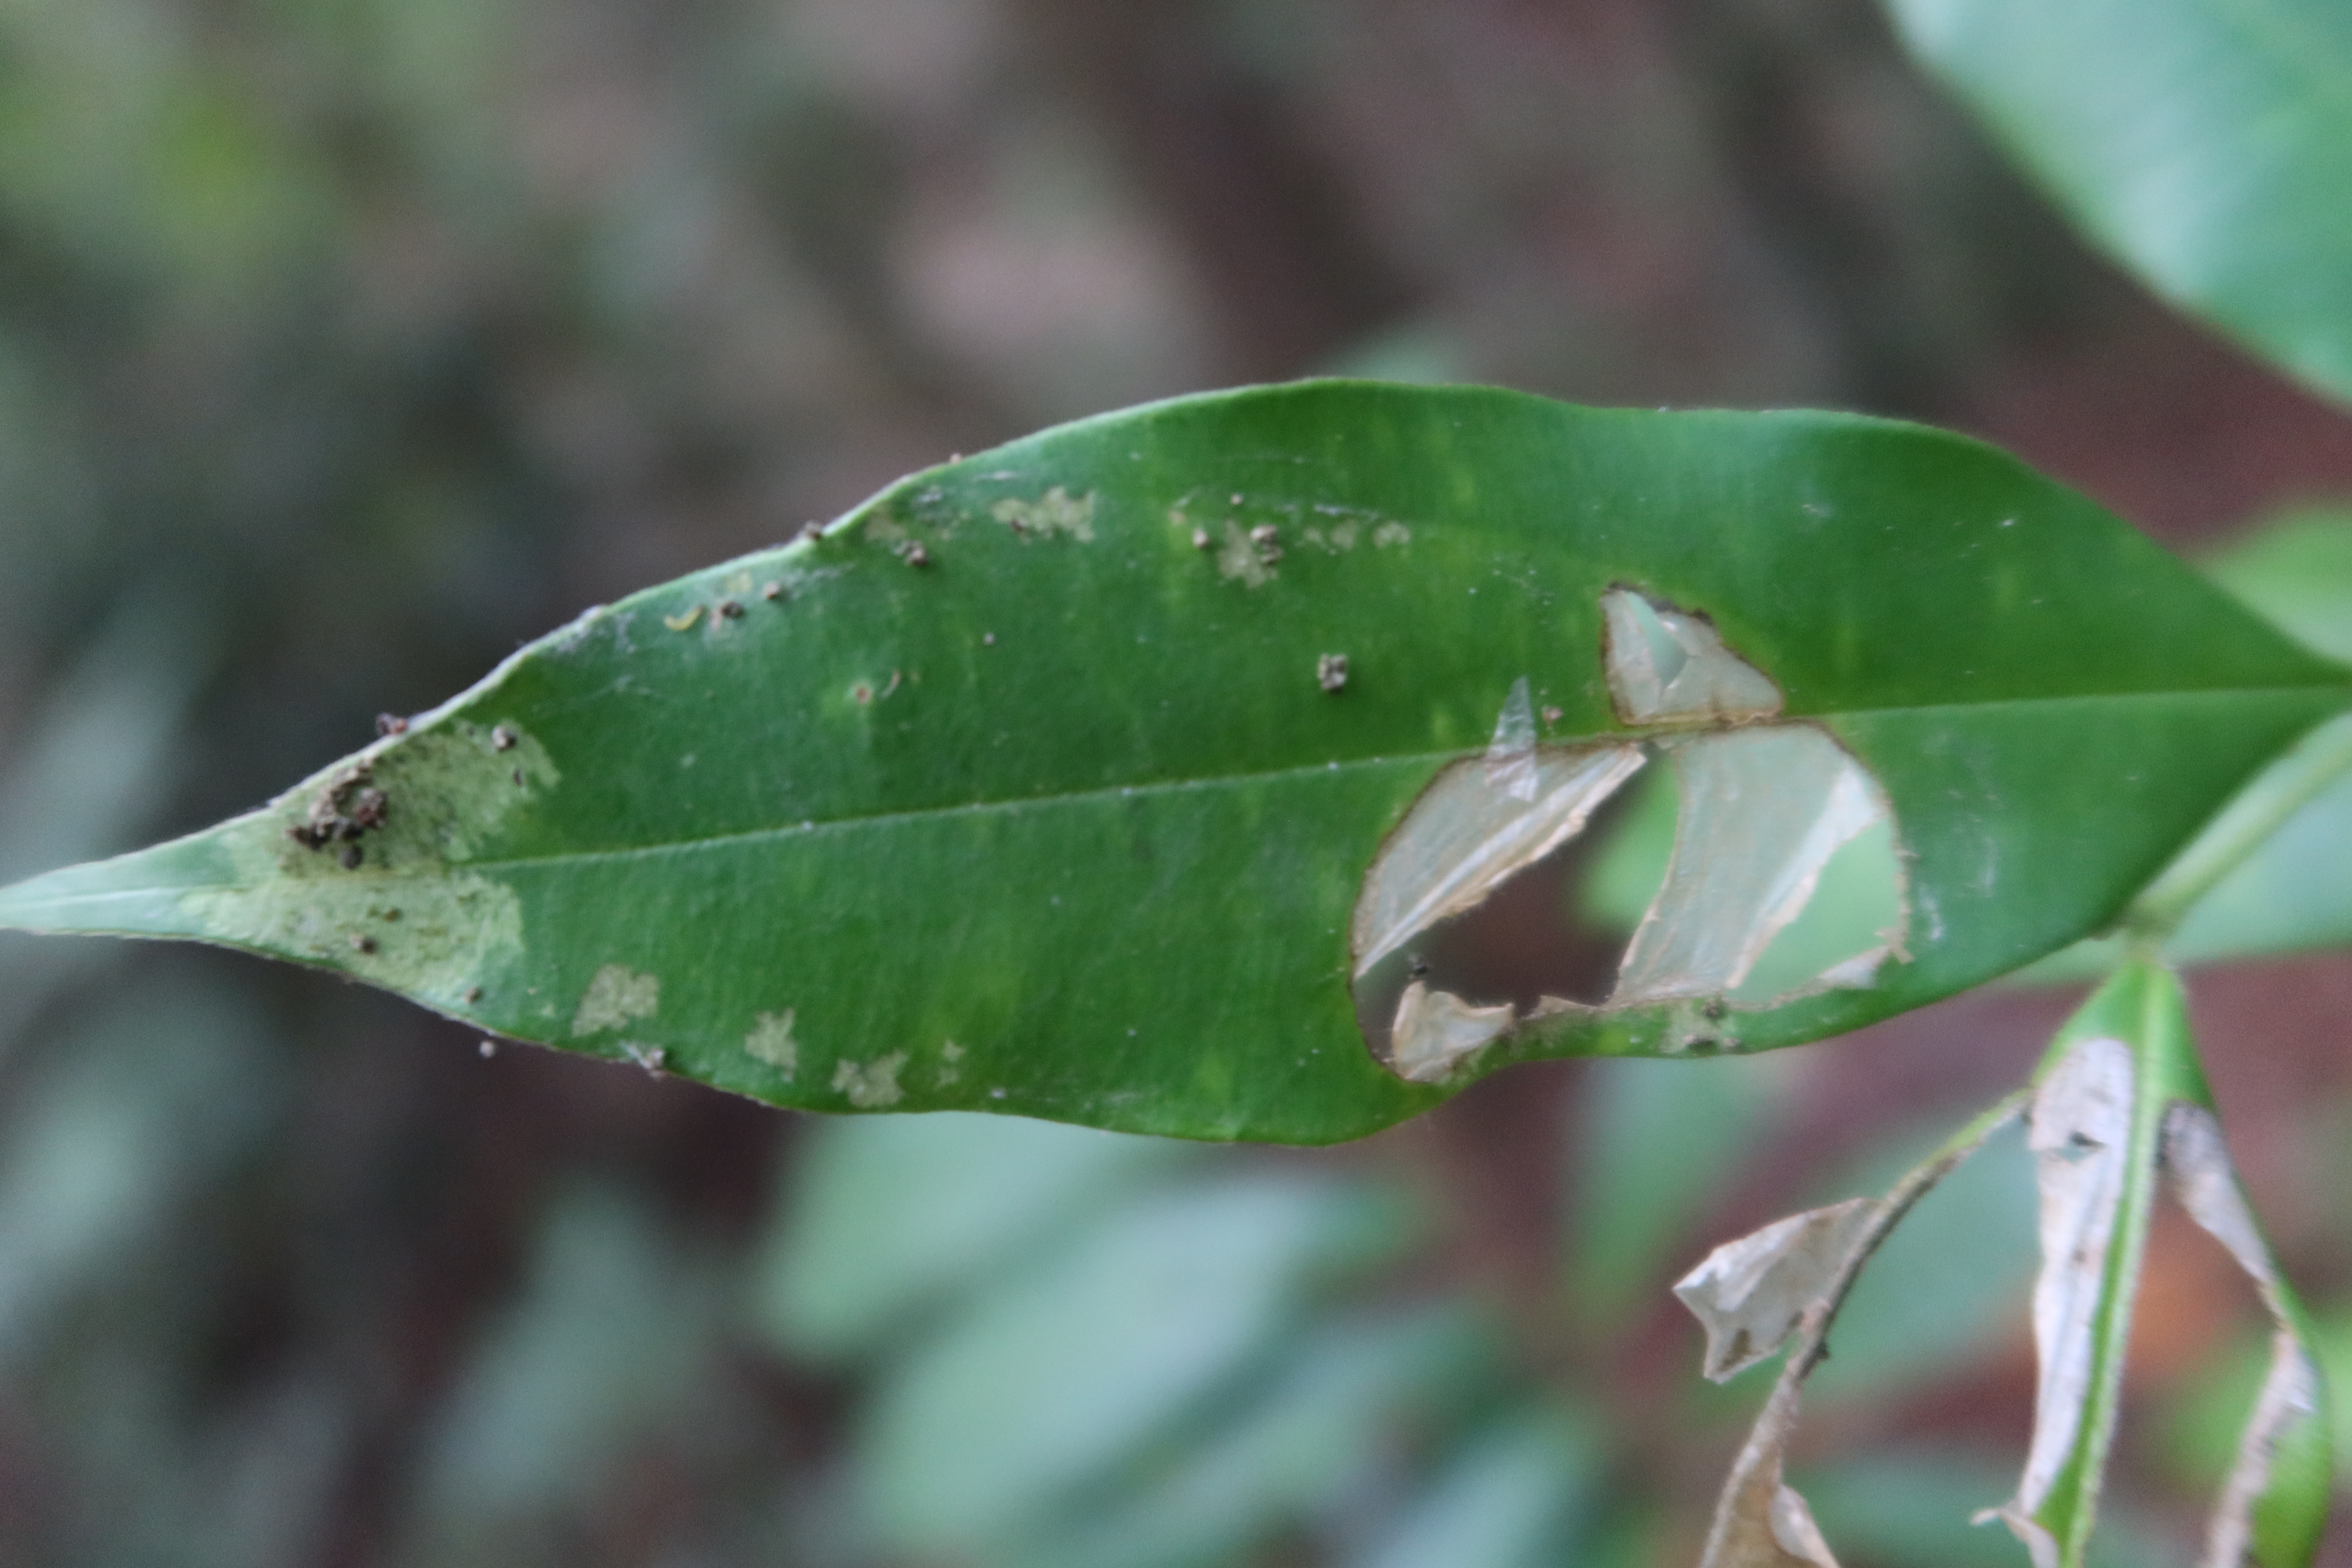
Label: Translucent lesion